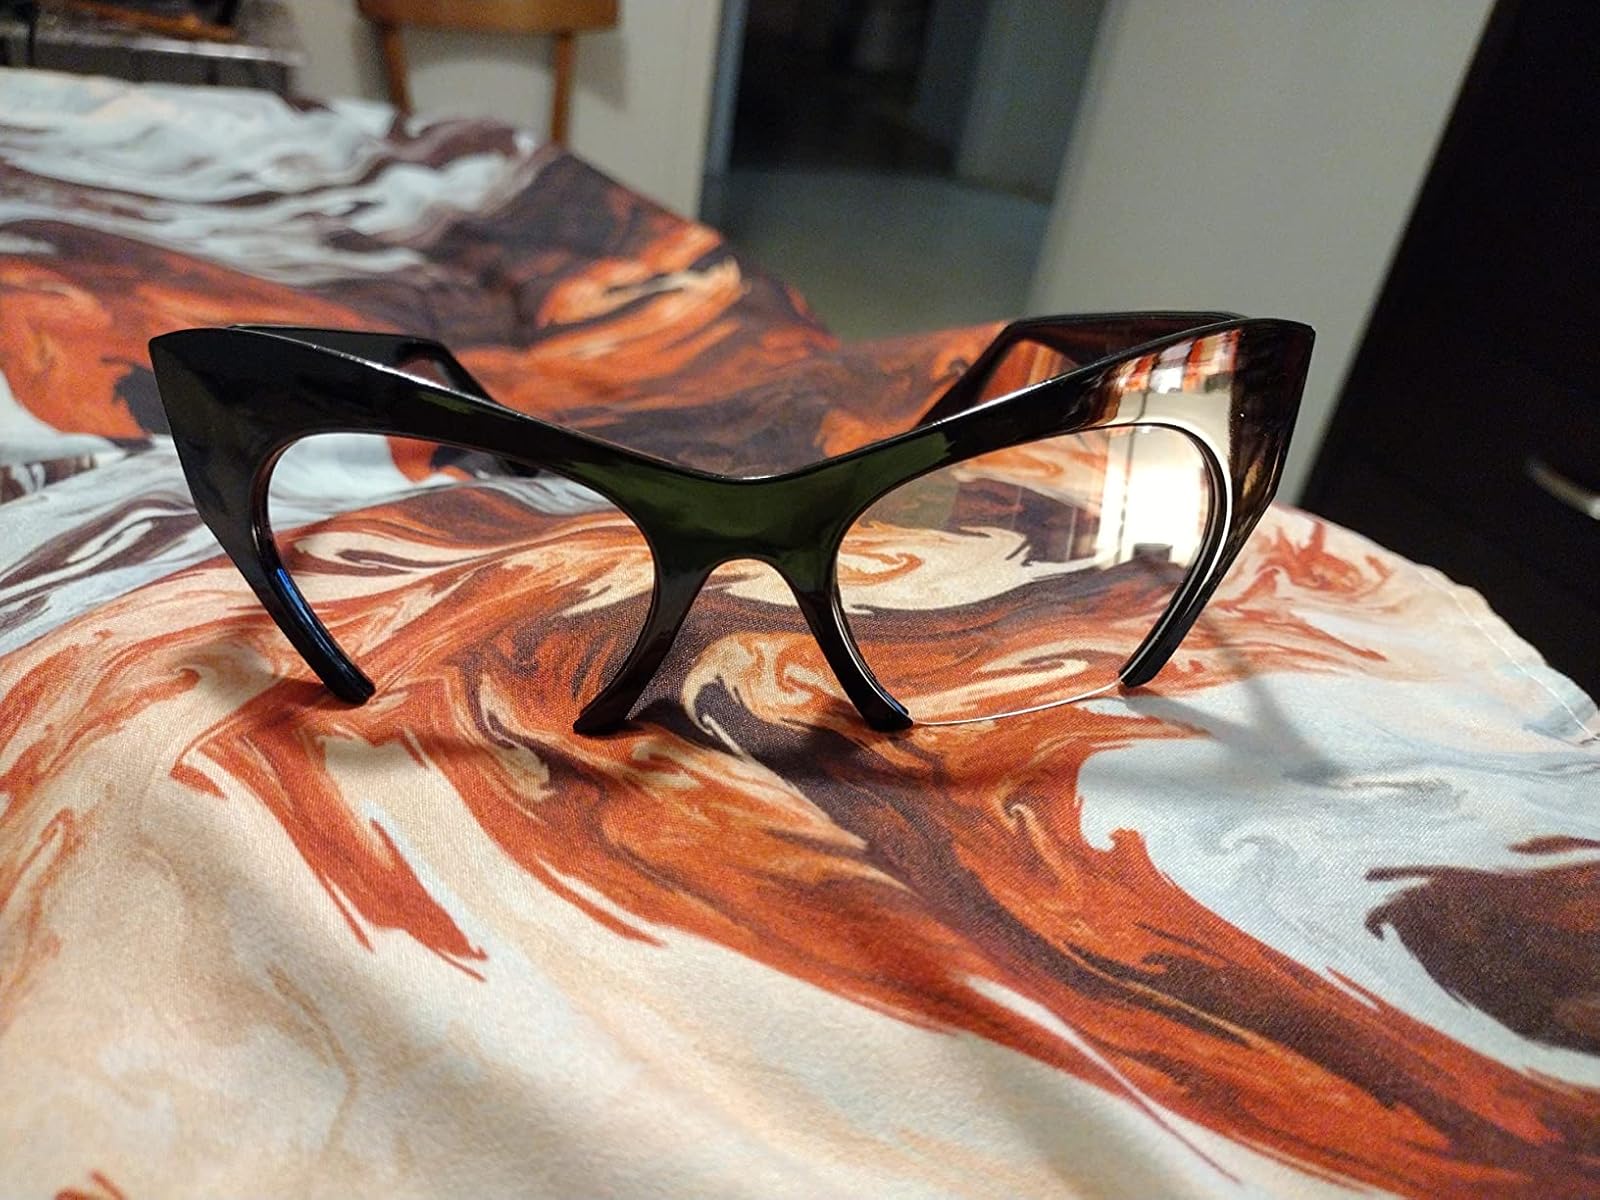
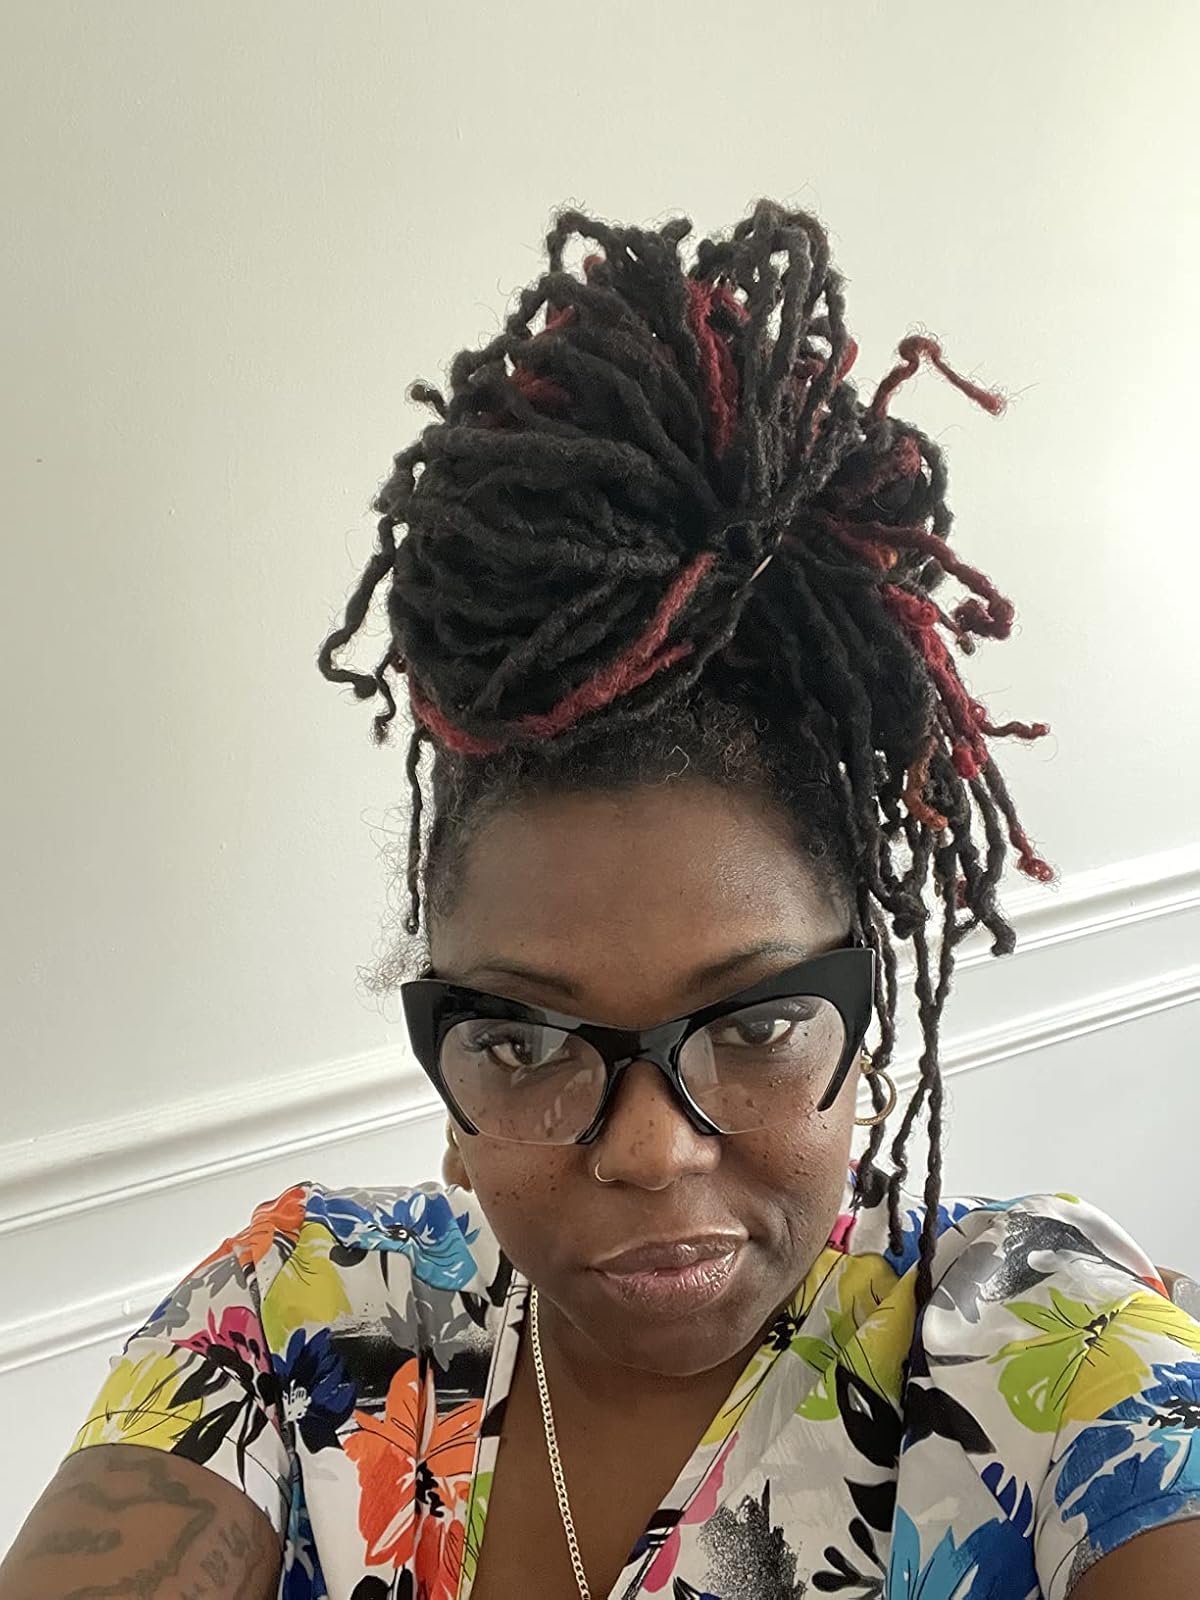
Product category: accessories_sunglasses
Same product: yes